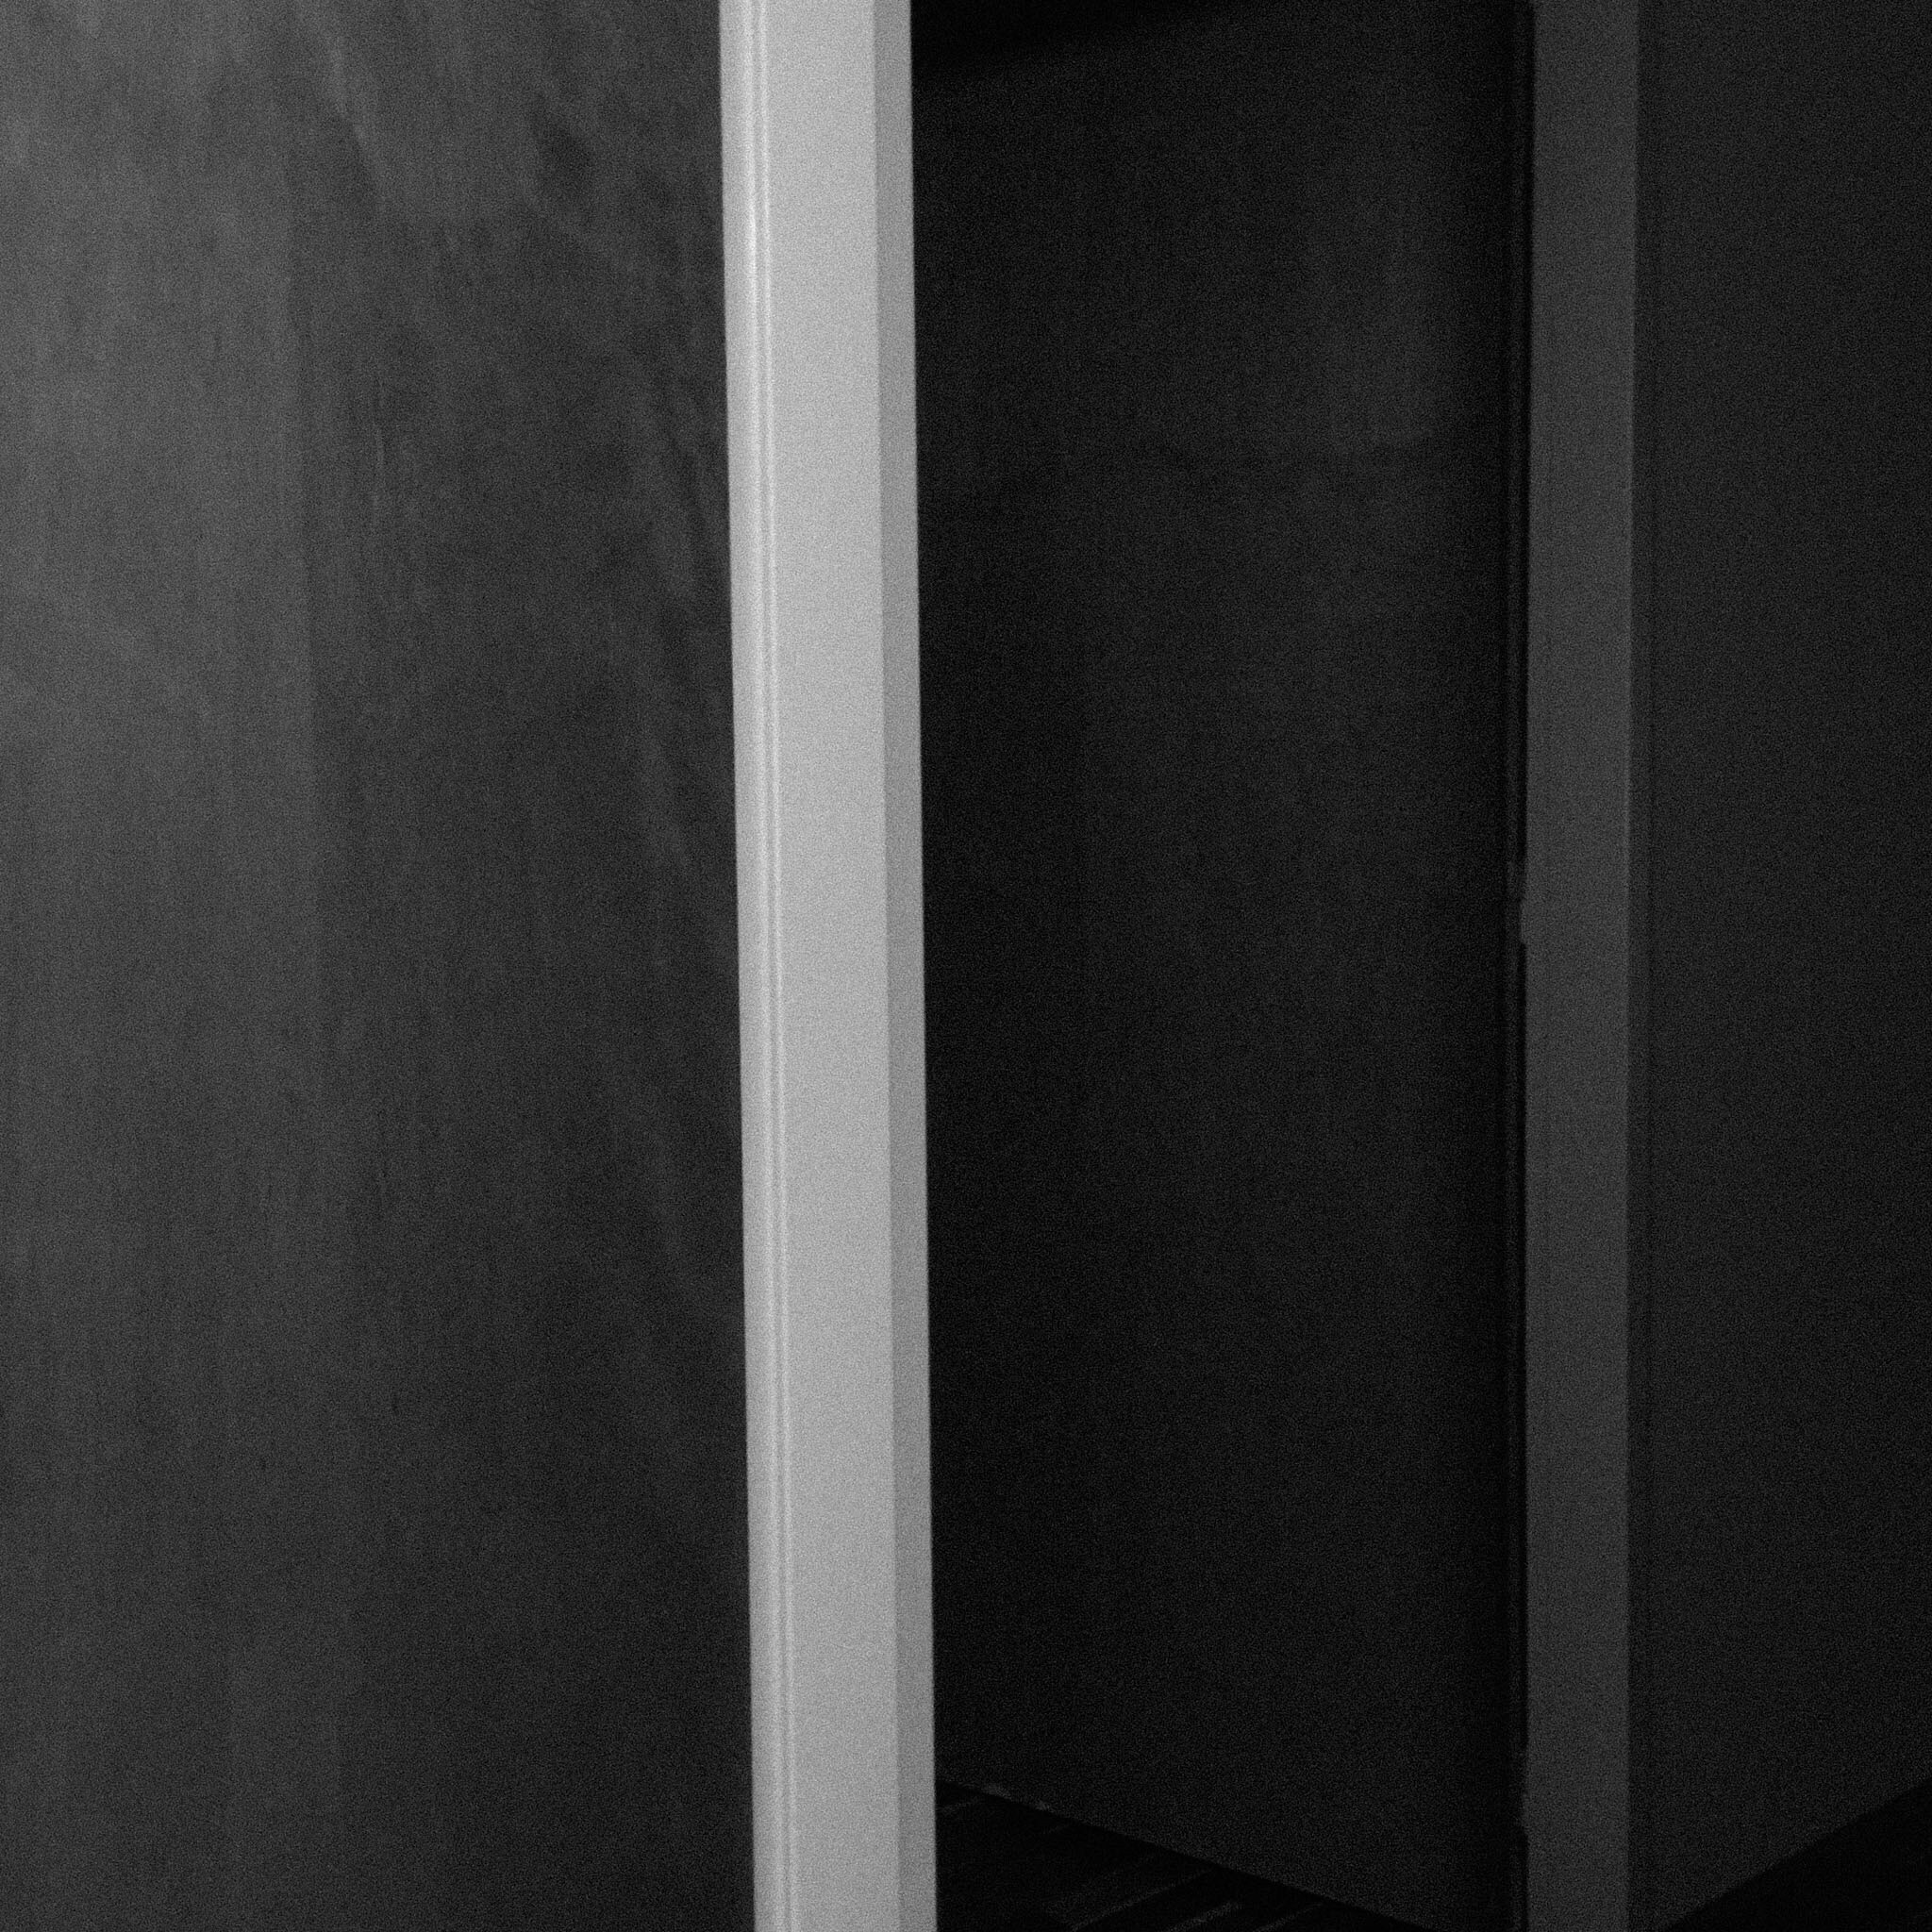
iphone, black and white, structure, white, wall, column, darkness, black, furniture, room, monochrome, lighting, door, audio, instagram, argentina, iphoneography, project365, squareformat, 356, rodrigoparedes, buenosaires, ar, 160378, 160378com, www160378com, iphone6plus, monochrome photography